Alaska Purchase

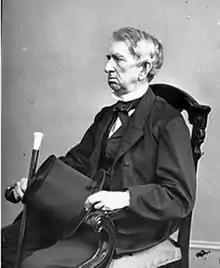
Portrait of William H. Seward, 24th Secretary of State for the United States under Presidents Abraham Lincoln and Andrew Johnson.

A majority of newspapers either supported the purchase or were neutral. A review of dozens of contemporary newspapers found general support for the purchase, especially in California; most of 48 major newspapers supported the purchase. Public opinion was not universally positive; to some the purchase was known as "Seward's folly", "Walrussia", or "Seward's icebox". Editorials contended that taxpayer money had been wasted on a "polar bear garden". Nonetheless, most newspaper editors argued that the U.S. would probably derive great economic benefits from the purchase, such as considerable mineral resources that previous geological explorations of the region suggested were available there; friendship with Russia was important; and it would facilitate the acquisition of British Columbia. Forty-five percent of supportive newspapers cited the increased potential for annexing British Columbia in their support, and "The New York Times" stated that, consistent with Seward's reason, Alaska would increase American trade with East Asia.